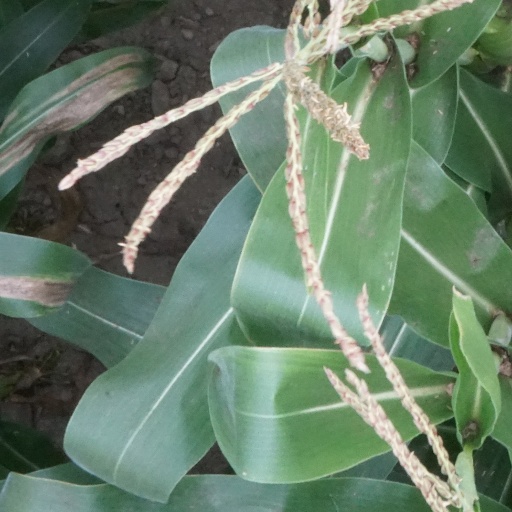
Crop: maize; corn